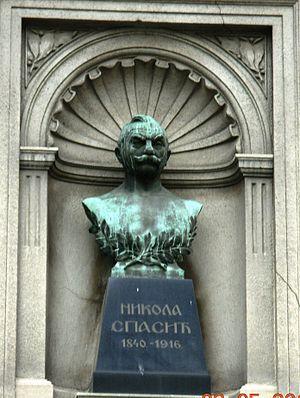
La fondation Nikola Spasić est une institution de bienfaisance située à Belgrade, la capitale de la Serbie, dans la municipalité de Stari grad. En raison de son importance architecturale, le bâtiment qui l'abrite, construit en 1889, figure sur la liste des monuments culturels de grande importance de la République de Serbie et sur la liste des biens culturels de la Ville de Belgrade.